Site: brandenburg
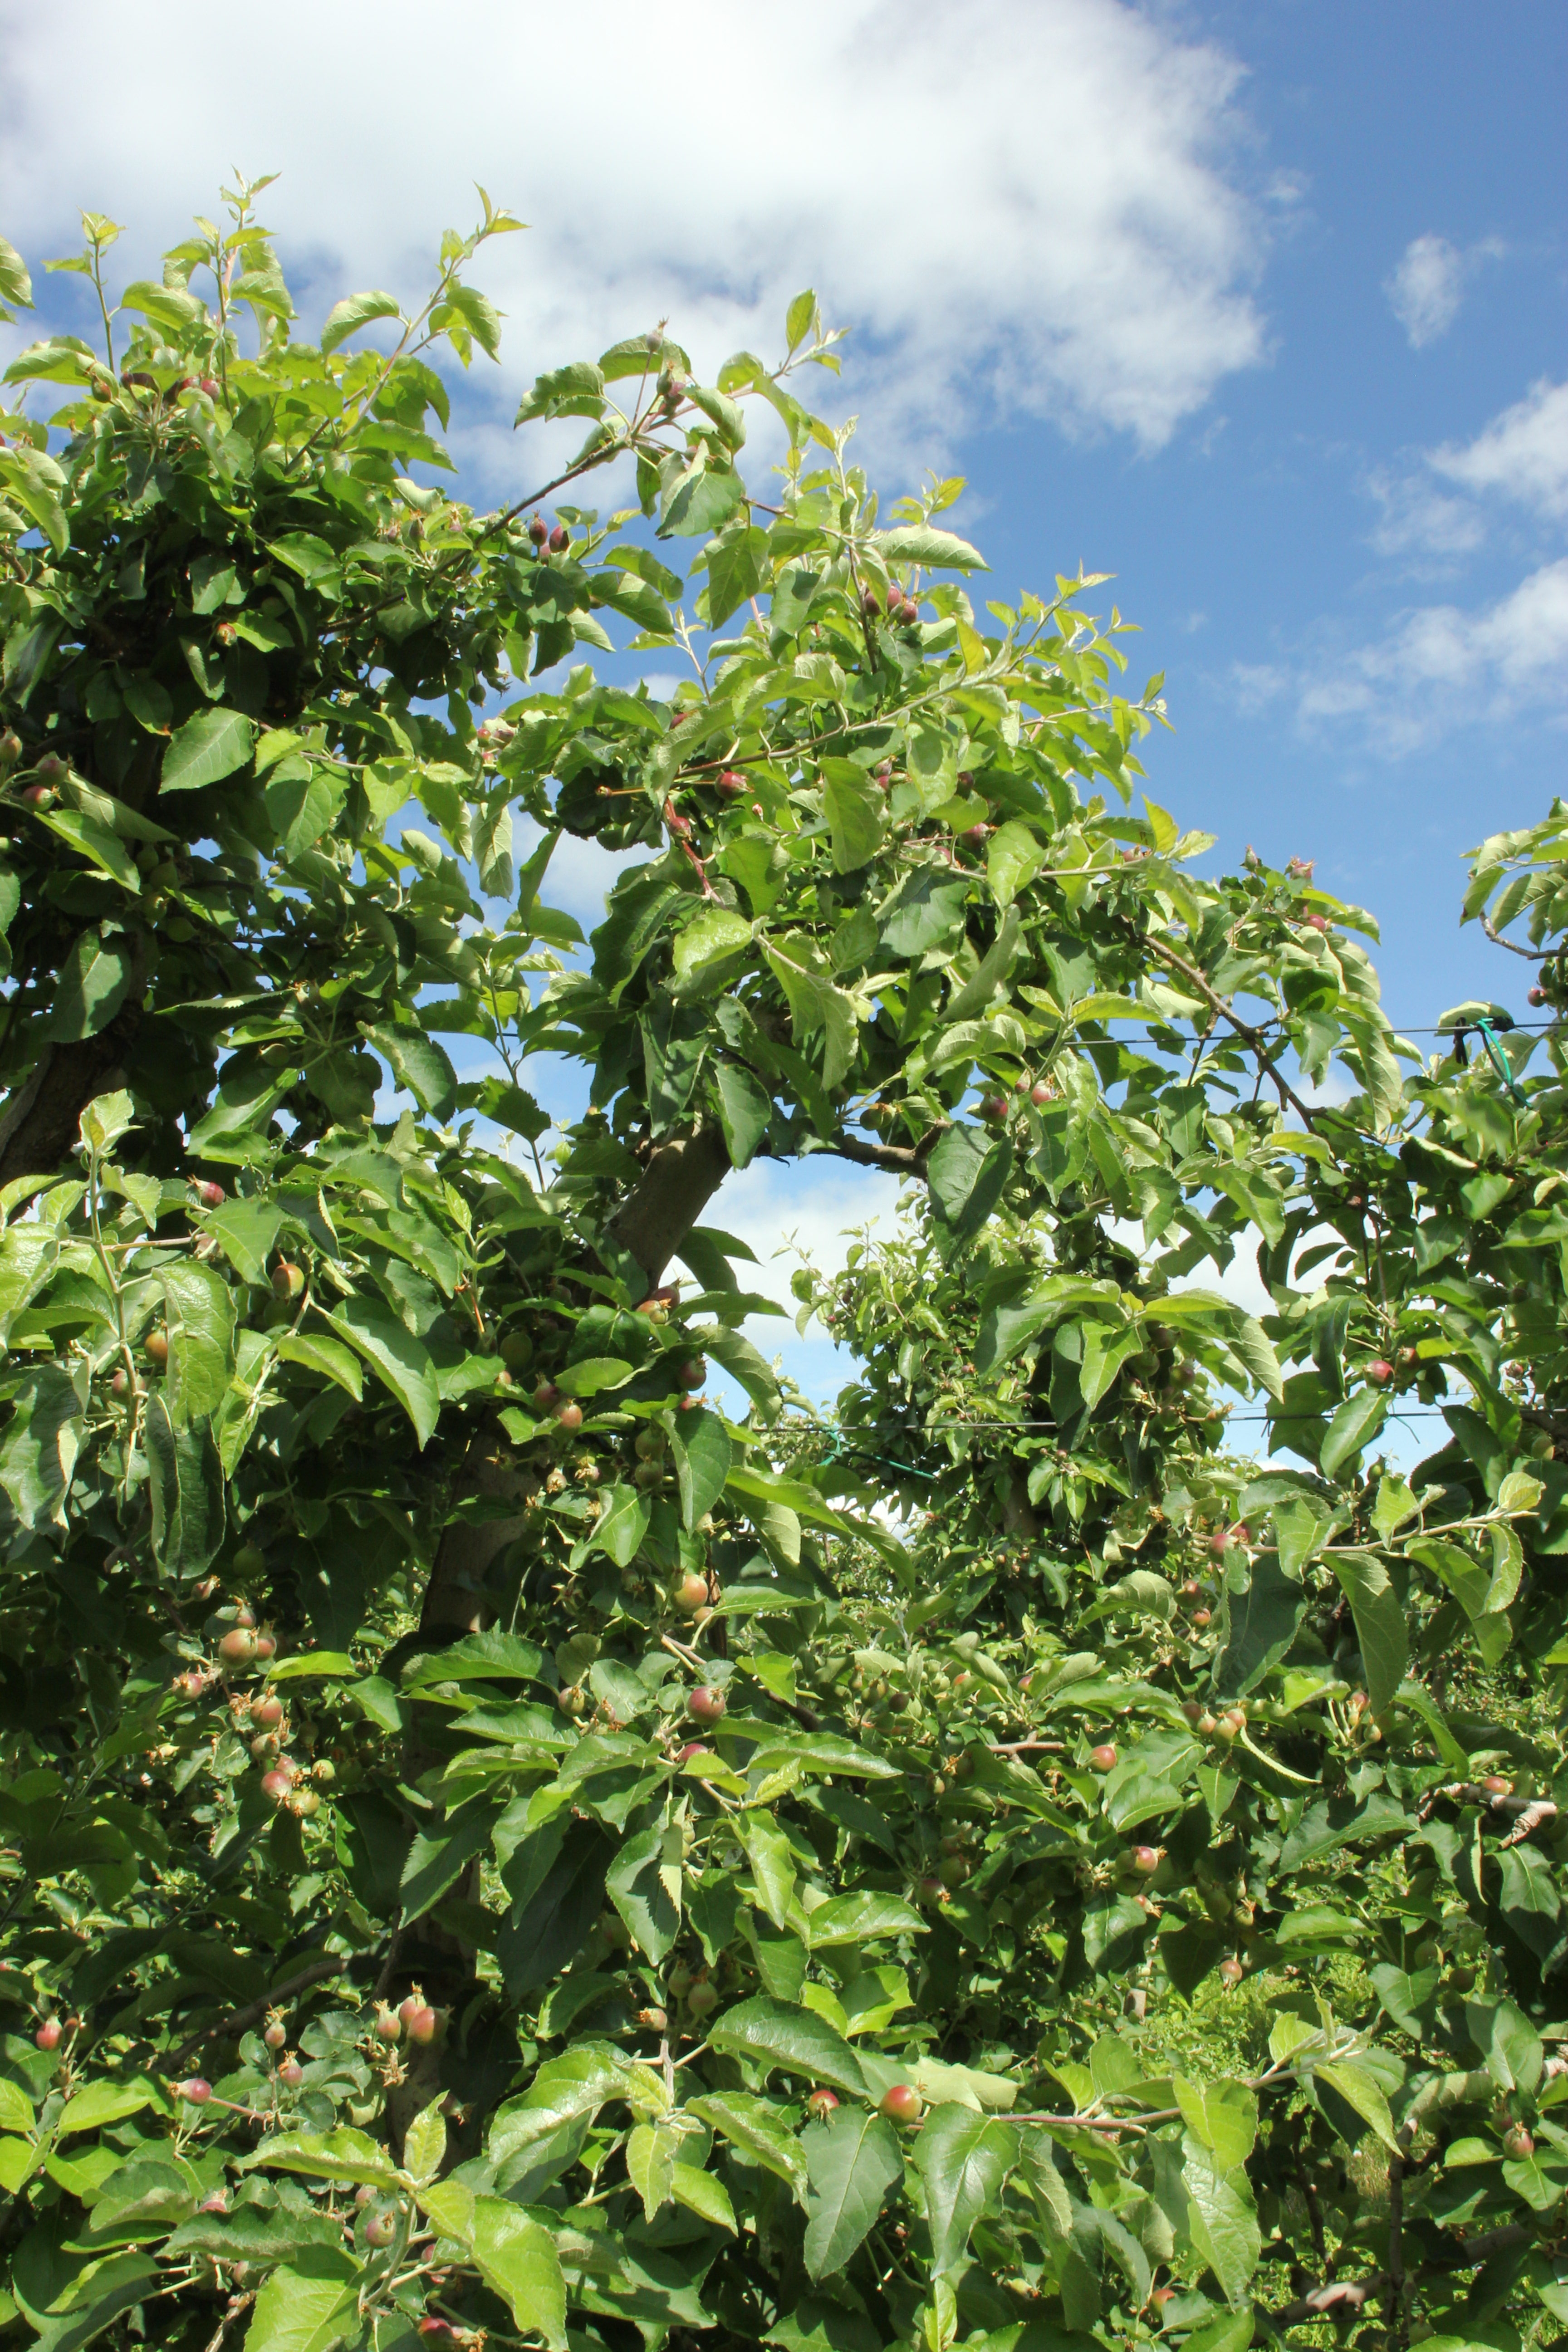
Growth stage (BBCH 72): Development of fruit